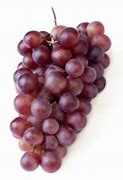
Label: grape